Witches Steeped in Gold

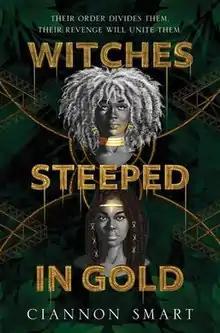
First edition

Witches Steeped in Gold is a 2021 young adult dark fantasy novel by British Jamaican writer Ciannon Smart. Smart's debut novel inspired by Jamaican mythology was published on 20 April 2021 by HarperCollins and follows two enemy witches who must enter an alliance to fight a common enemy. It was followed by a sequel, "Empress Crowned in Red" released on June 7, 2022.